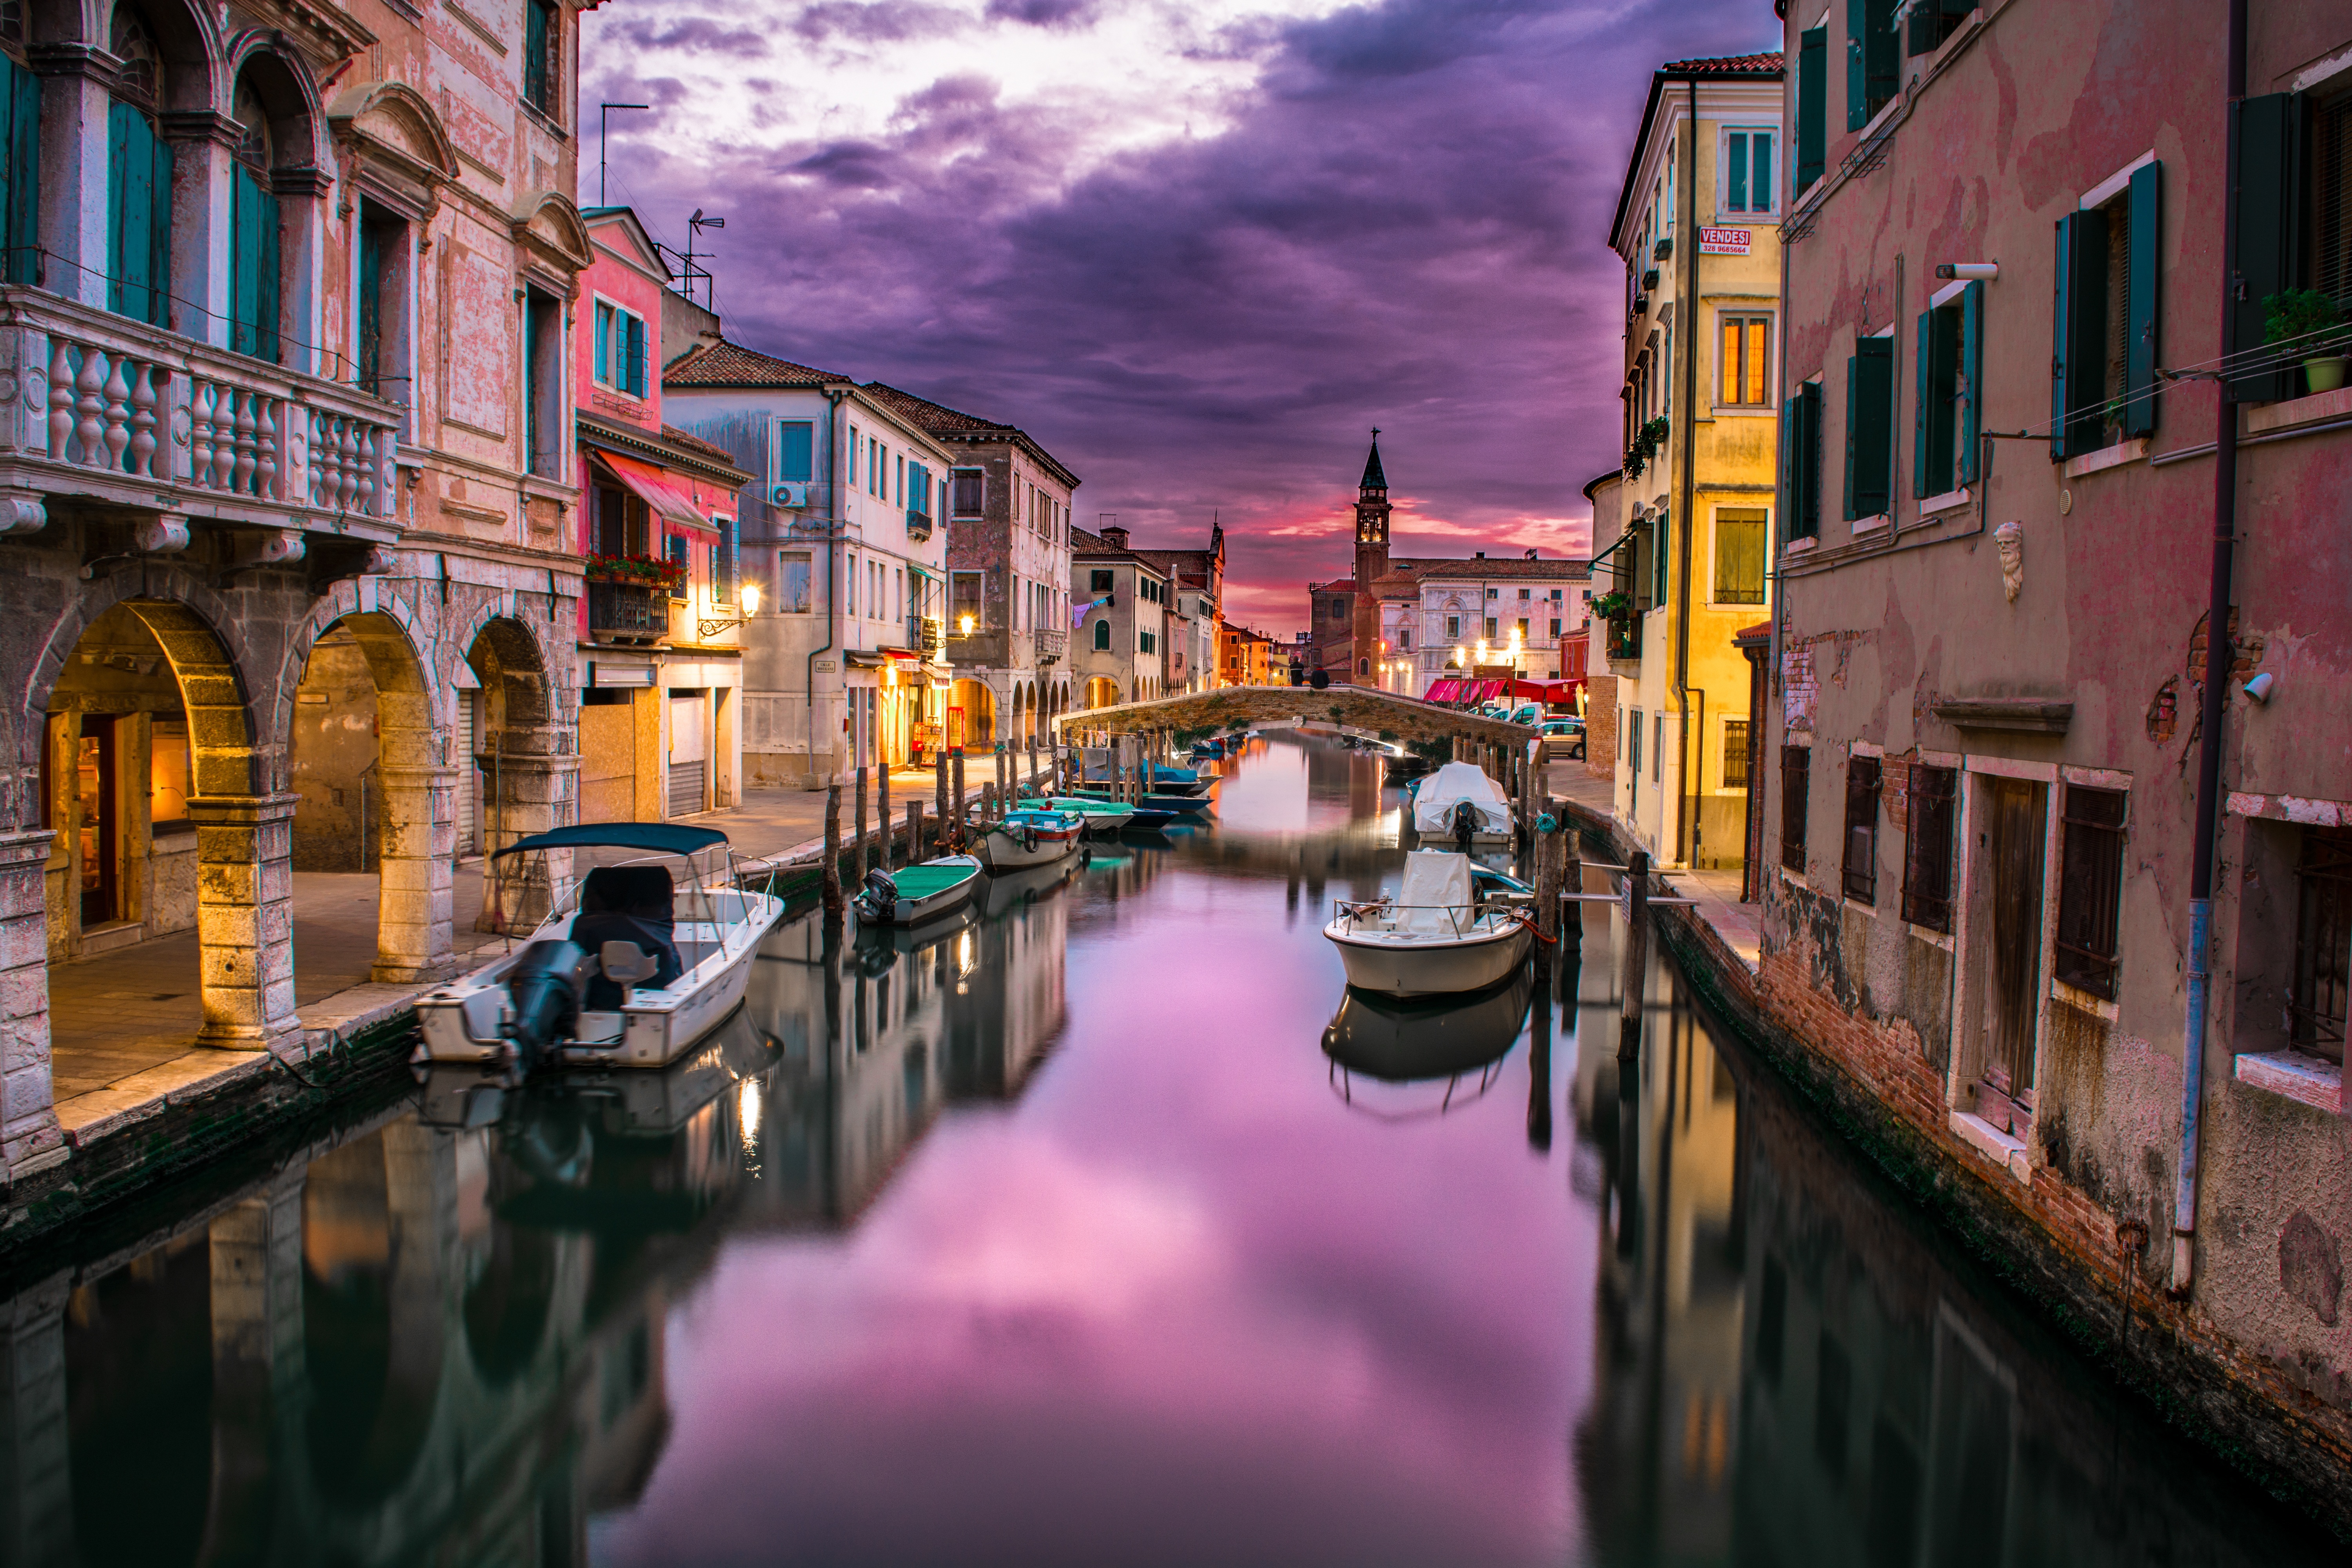
landscape, water, architecture, sunset, boat, town, river, canal, cityscape, travel, evening, reflection, italy, venice, waterway, body of water, buildings, scene, channel, italian, neighbourhood, touristic, landform, venetian, geographical feature